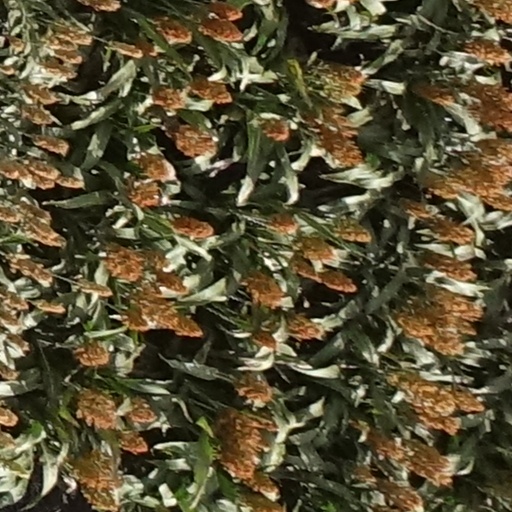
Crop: sorghum